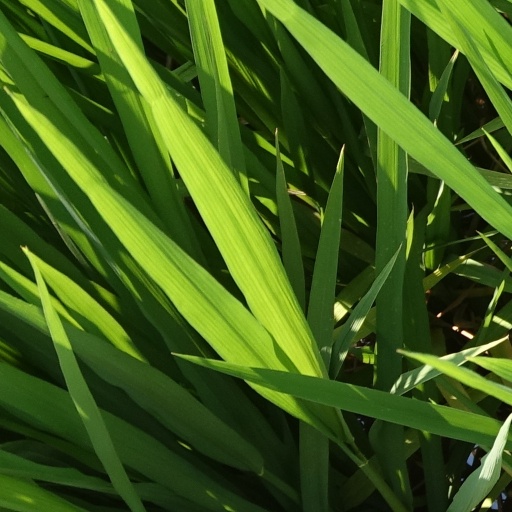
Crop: rice